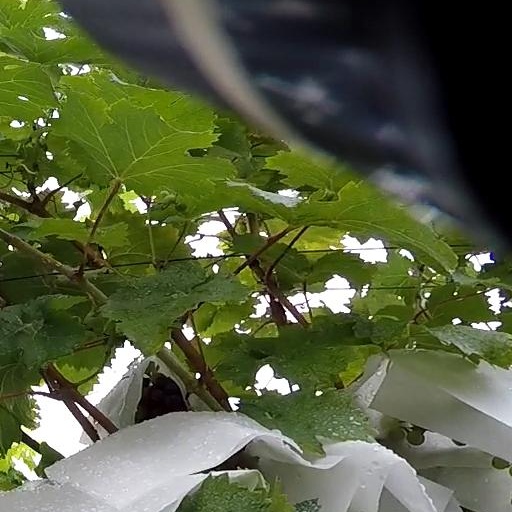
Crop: grape